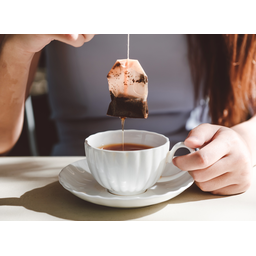
Label: trash